Ching-Te (crater)

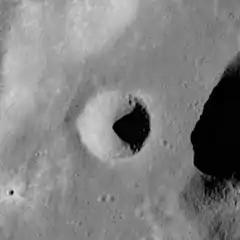
Apollo 17 image

Ching-Te is a small lunar impact crater located in a mountainous area to the east of the Mare Serenitatis. It is a circular, bowl-shaped formation with no distinguishing features.